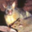
Label: possum